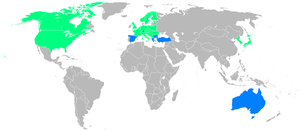
Les Jeux olympiques d'hiver de 1936, officiellement connus comme les IVᵉ Jeux olympiques d'hiver, ont lieu à Garmisch-Partenkirchen en Allemagne du 6 au 16 février 1936. Selon une règle non officielle du Comité international olympique, le pays hôte des Jeux d'été peut également organiser les Jeux d'hiver la même année et, en 1931, après l'attribution à la ville de Berlin des Jeux olympiques d'été de 1936, Garmisch-Partenkirchen est choisi parmi trois villes allemandes pour accueillir les Jeux d'hiver. Après leur accession au pouvoir en 1933, le chancelier Adolf Hitler et le Parti nazi décident d'utiliser les Jeux olympiques comme outil de propagande à la gloire du Troisième Reich et pour montrer la grandeur de la nation allemande. Il s'agit d'une répétition générale avant les Jeux d'été, encore plus marqués par les aspects politiques. Des fonds sont débloqués pour organiser les Jeux d'hiver les plus grandioses de l'histoire.